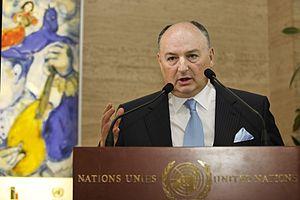
Viatcheslav Moshe Kantor est un entrepreneur russe milliardaire et dirigeant de la communauté juive. Il combat l'antisémitisme, le racisme et toute forme d'intolérance. Viatcheslav Kantor exerce les fonctions de président du Congrès juif européen, du Conseil européen pour la tolérance et la réconciliation et du Forum international de Luxembourg sur la prévention d'une catastrophe nucléaire. Il préside également la fondation Forum mondial du souvenir de l'Holocauste, la Fondation juive européenne et le Conseil politique du Congrès juif mondial.